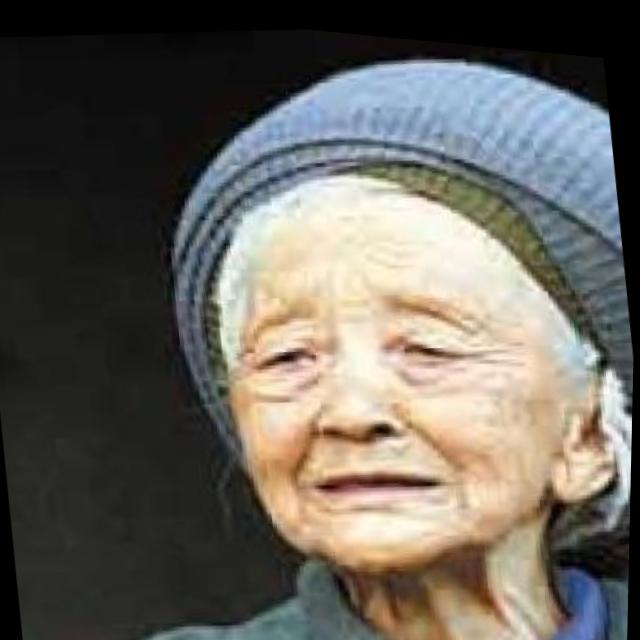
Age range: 65+